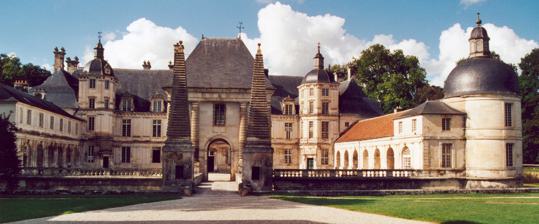
Building: Château de Tanlay
Country: France
Year built: 1649
Château de Tanlay, Burgundy. The Château de Tanlay at Tanlay ( Yonne ) is a French château built in Burgundy during the sixteenth and seventeenth centuries, famous for its beauty and the setting. The walls are of limestone under tall sloping slate roofs à la française , surrounding three sides of a central court with cylindrical towers at its four corners. The château is entirely encircled by its rectilinear moat and approached on axis across a bridge marked by paired obelisks through a gatehouse ( illustration ) built in 1558, which straddles the low balustrade and projects forward into the moat. The perfect symmetry of the cour d'honneur is part of Tanlay's serene charm. Frescoes in the Tour de la Ligue The foundations are in part those of the thirteenth-century château-fort . The rebuilding in Renaissance style is owing to the brother of the Admiral de Coligny , François de Coligny d'Andelot (1521–1569), who inherited the site in ruinous condition in 1547 and whose construction campaigns of 1555-1568 during the Wars of Religion , when Tanlay was a center of Huguenot resistance, left the residence uncompleted. Building was recommenced afterwards by Michel Particeli d'Hemery, the surintendant de finance under Mazarin , who completed the château to designs by Pierre Le Muet between 1643 and 1649. Since 1700 the property has remained in the family of the man who was created marquis de Tanlay in 1705. Le Muet's "Grotte" etched by Israel Silvestre not long after its completion The house is also renowned for its gallery painted in trompe-l'œil and for the frescoes in the Tour de la Ligue ("Tower of the Huguenot League"), in which the antagonists of the War are represented in the guise of Olympic deities, and for its mellow stone and its remarkable canal, moats and grounds, which include a nymphaeum or théâtre d'eau by Pierre Le Muet. Notes ^ The dates are given by Claude Mignot. References Claude Mignot, 2005. bibliographical note on Pierre Le Muet, Maniere de bien bastir... 2nd ed. 1645. The auxiliary volume added to the second edition, 1647, includes plans and elevations of Tanlay. External links Wikimedia Commons has media related to Château de Tanlay . Tanlay viewed from the air Tonnerrois: Les Châteaux Renaissance Tanlay official Web site 47°50′57″N 4°5′7″E / 47.84917°N 4.08528°E / 47.84917; 4.08528 Authority control databases International VIAF National United States Geographic Mérimée 2